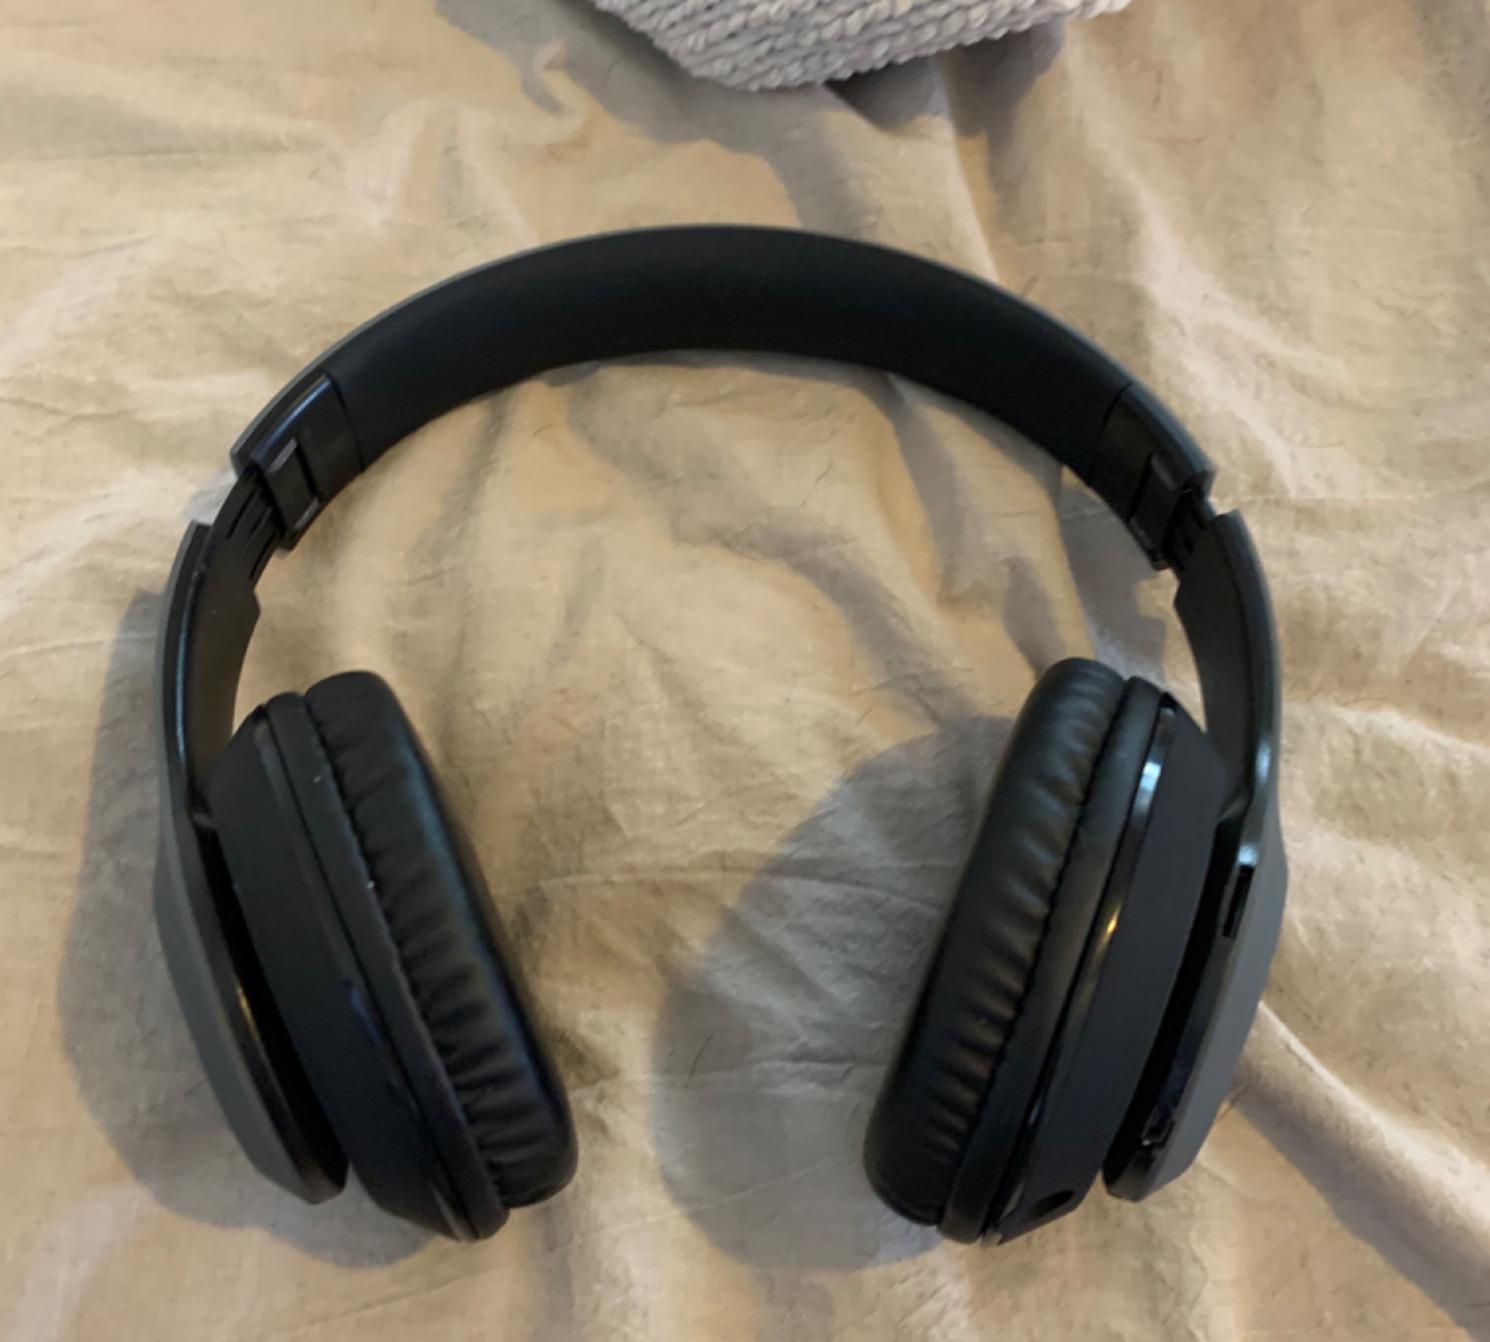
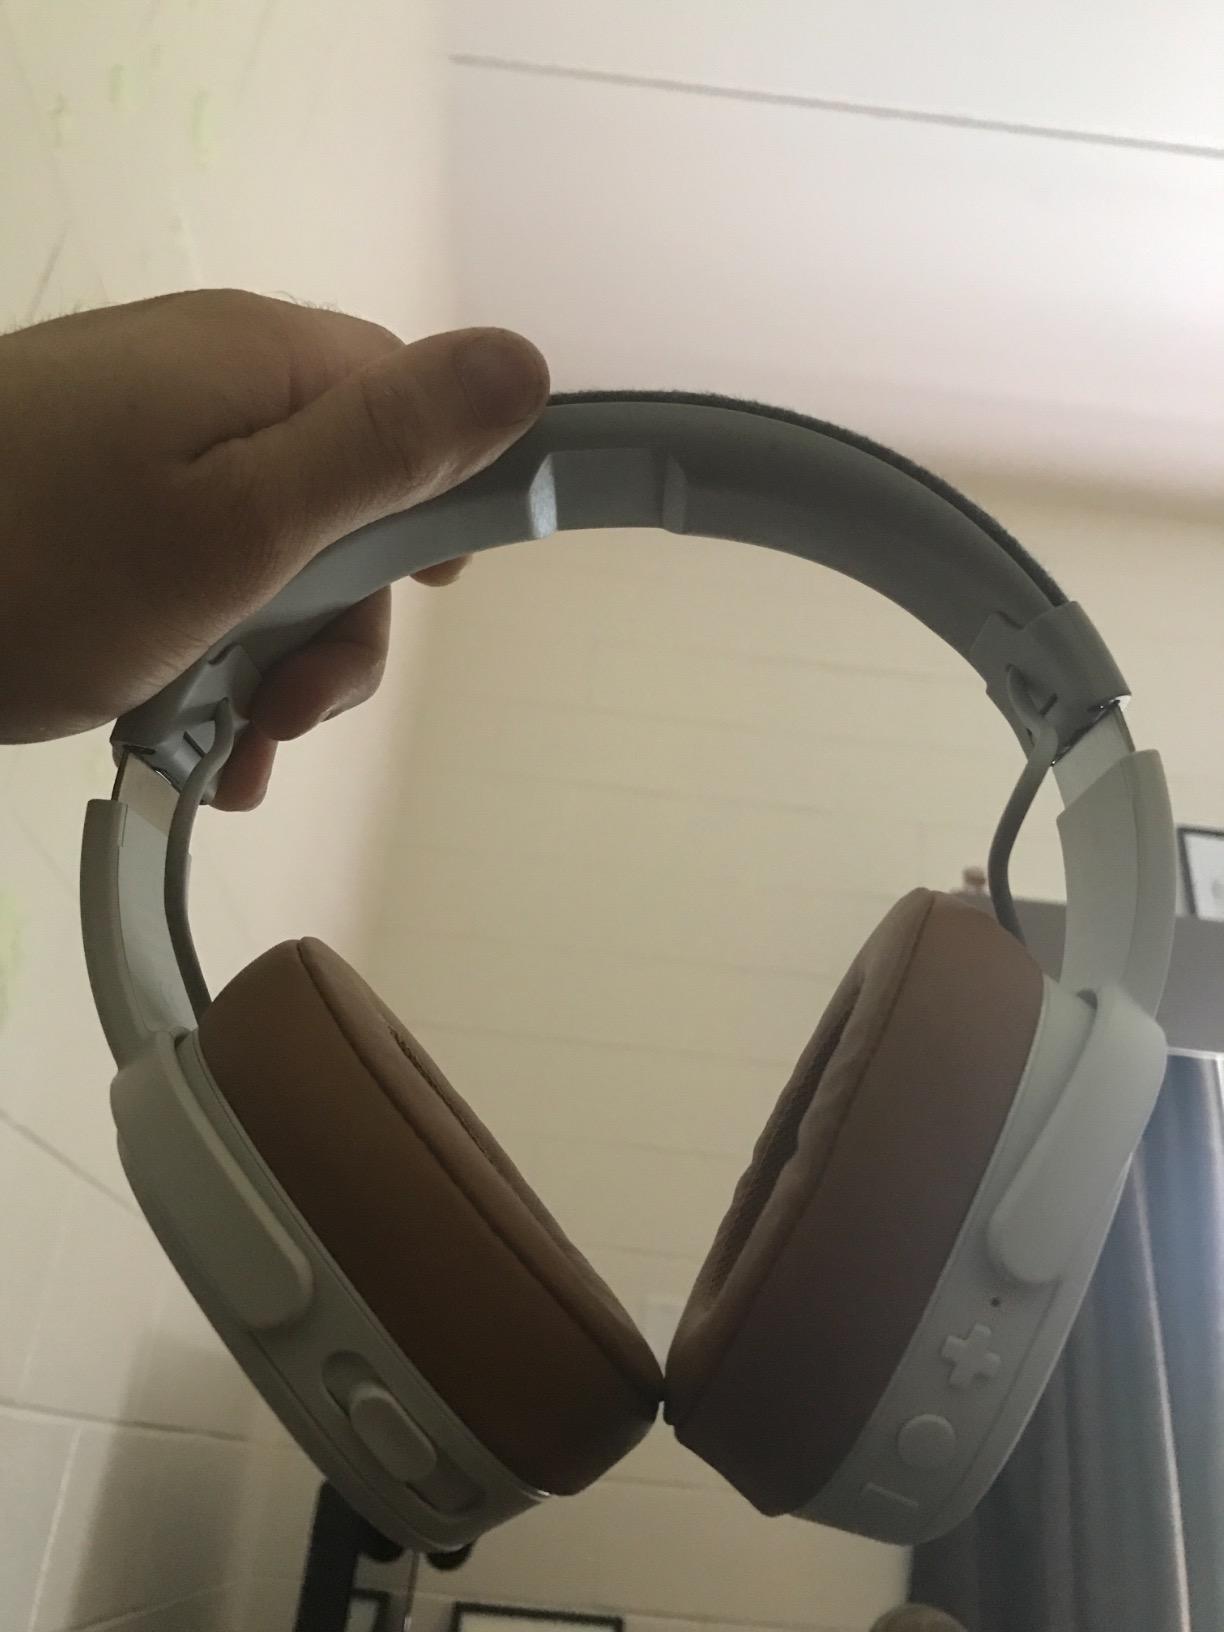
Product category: headphones
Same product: no